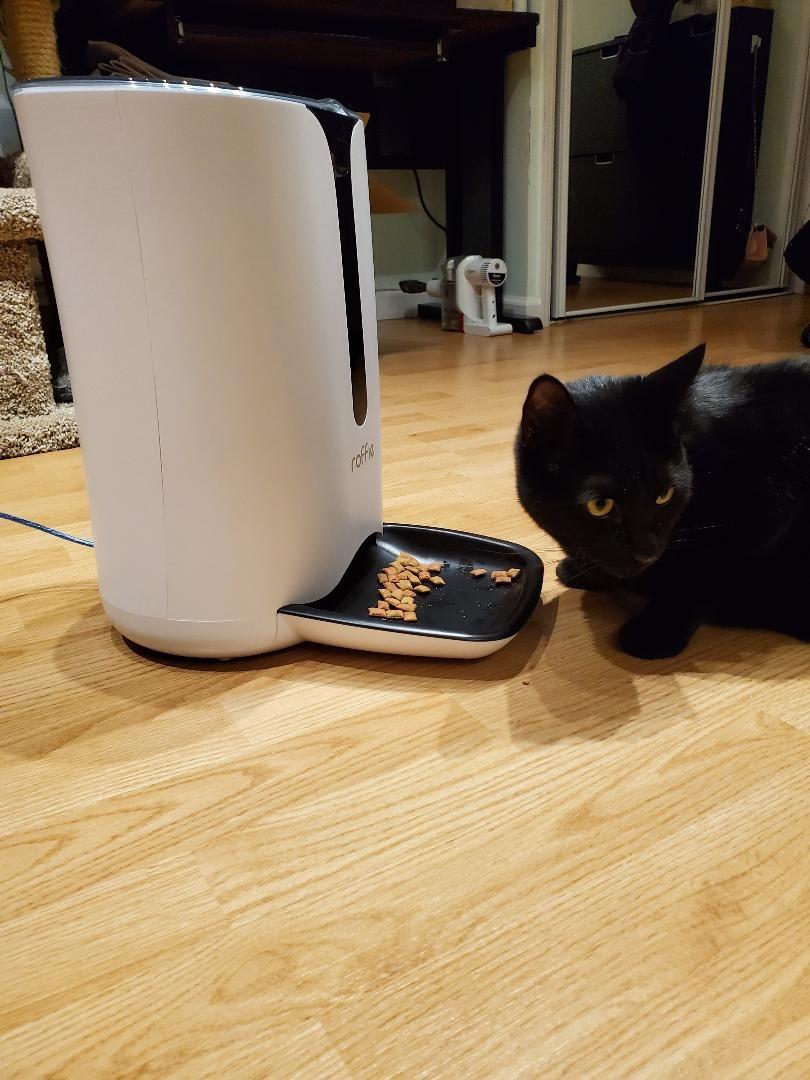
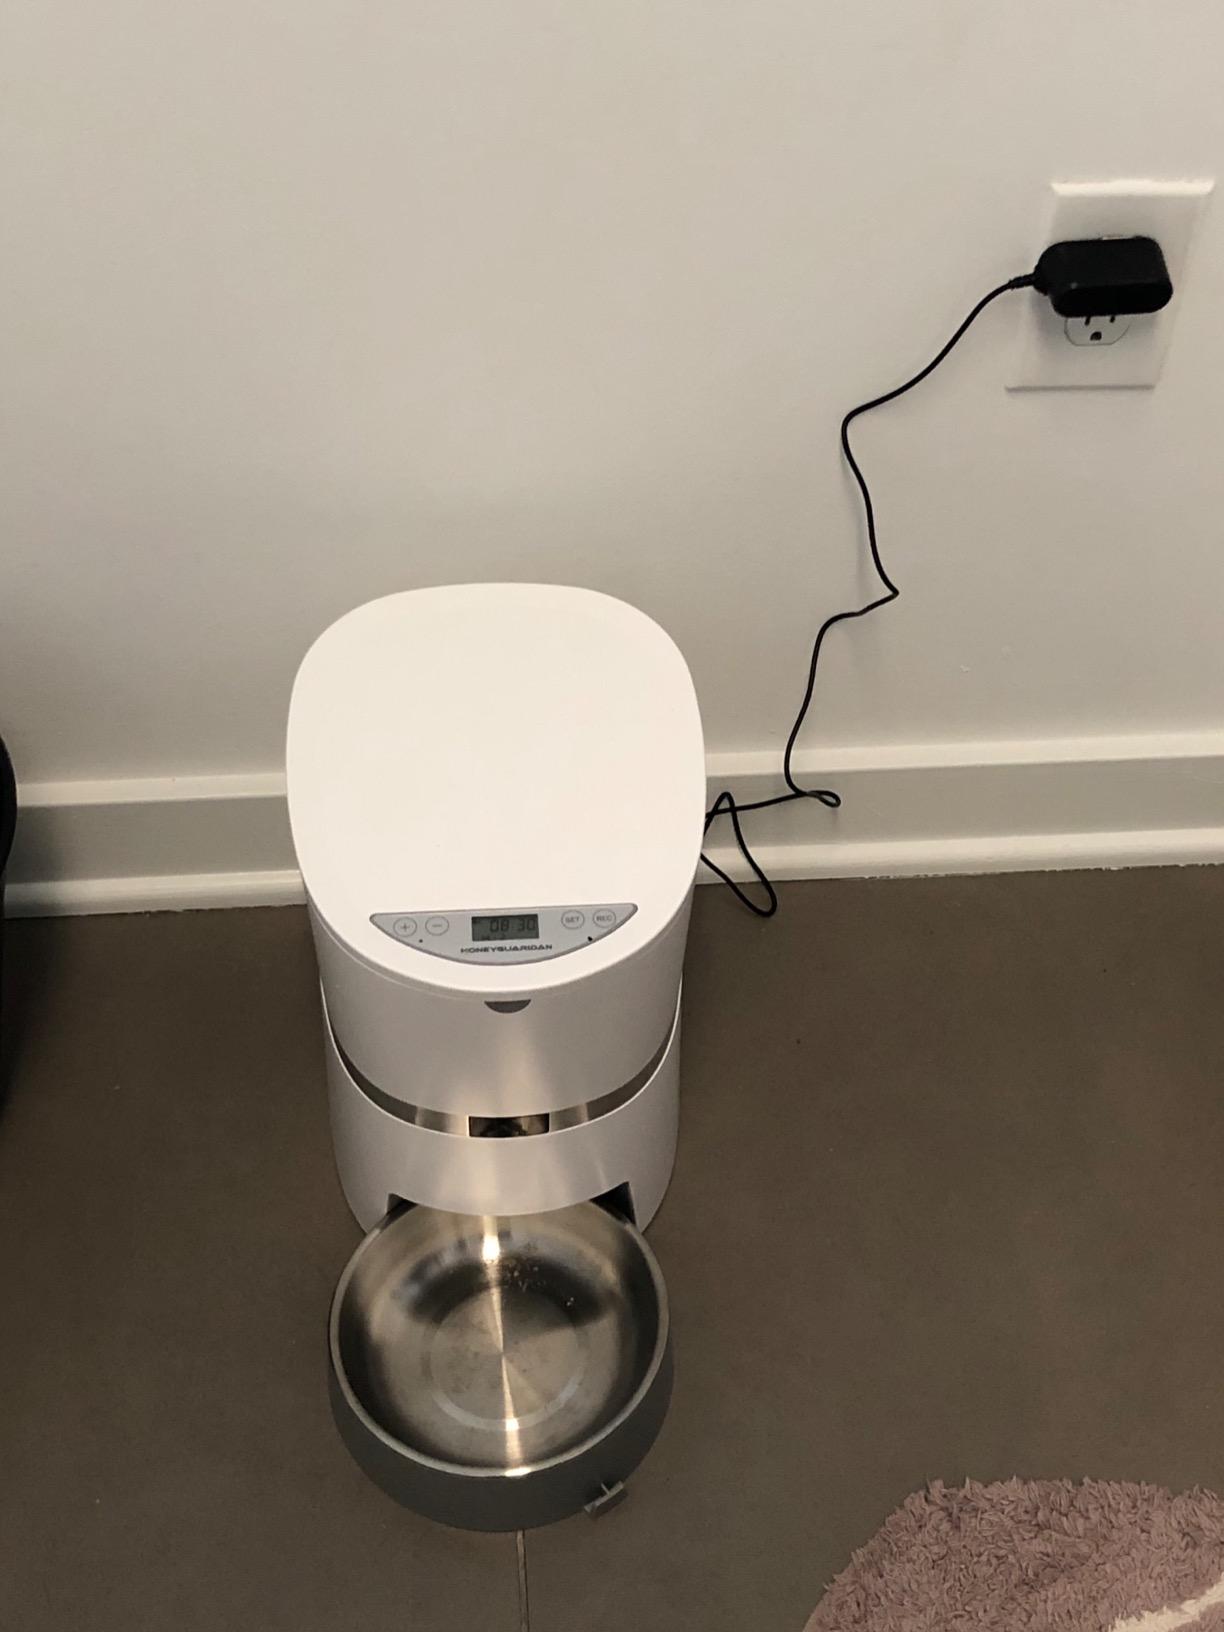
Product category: items_feeder
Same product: no